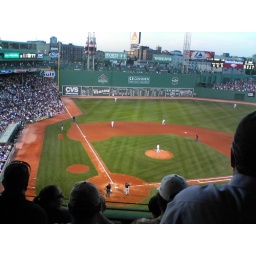
Right behind home plate! best seats i've ever sat in and i got them for free! awesome!